Spring Branch, Houston

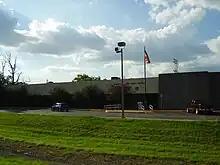
James Griffith Station of the United States Postal Service

Houston City Council District A covers areas of Spring Branch in Houston. As of 2014 Brenda Stardig represents the district. In the 1990s a small portion of Spring Branch was in City Council District G.